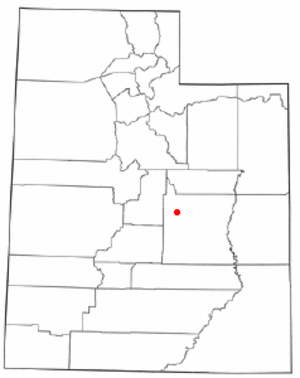
La ville américaine de Castle Dale est le siège du comté d'Emery, dans l’Utah. Elle comptait 1 630 habitants en 2010.